Vajroli mudra

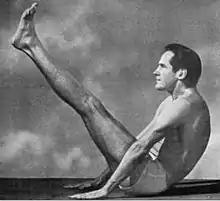
Theos Bernard demonstrated with this photograph that he had learnt the physical posture for the obscure hatha yoga practice of Vajroli mudra, probably the first Westerner to do so.

The explorer and author Theos Bernard illustrates himself in a posture named Vajroli mudra in his 1943 participant observer book "". The posture, somewhat resembling Navasana, is seated, the legs raised to about 45 degrees and held out straight, the body leaning back and the back rounded so that the palms can be placed on the ground below the raised thighs, the arms held straight. Bernard states that he was instructed to learn this once he could do lotus position (Padmasana) so that he would be strong enough to use it "in the more advanced stages" of his hatha yoga training; there is no suggestion in the book that he followed the full practice.